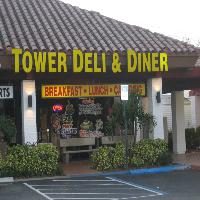
Weather: cloudy or overcast